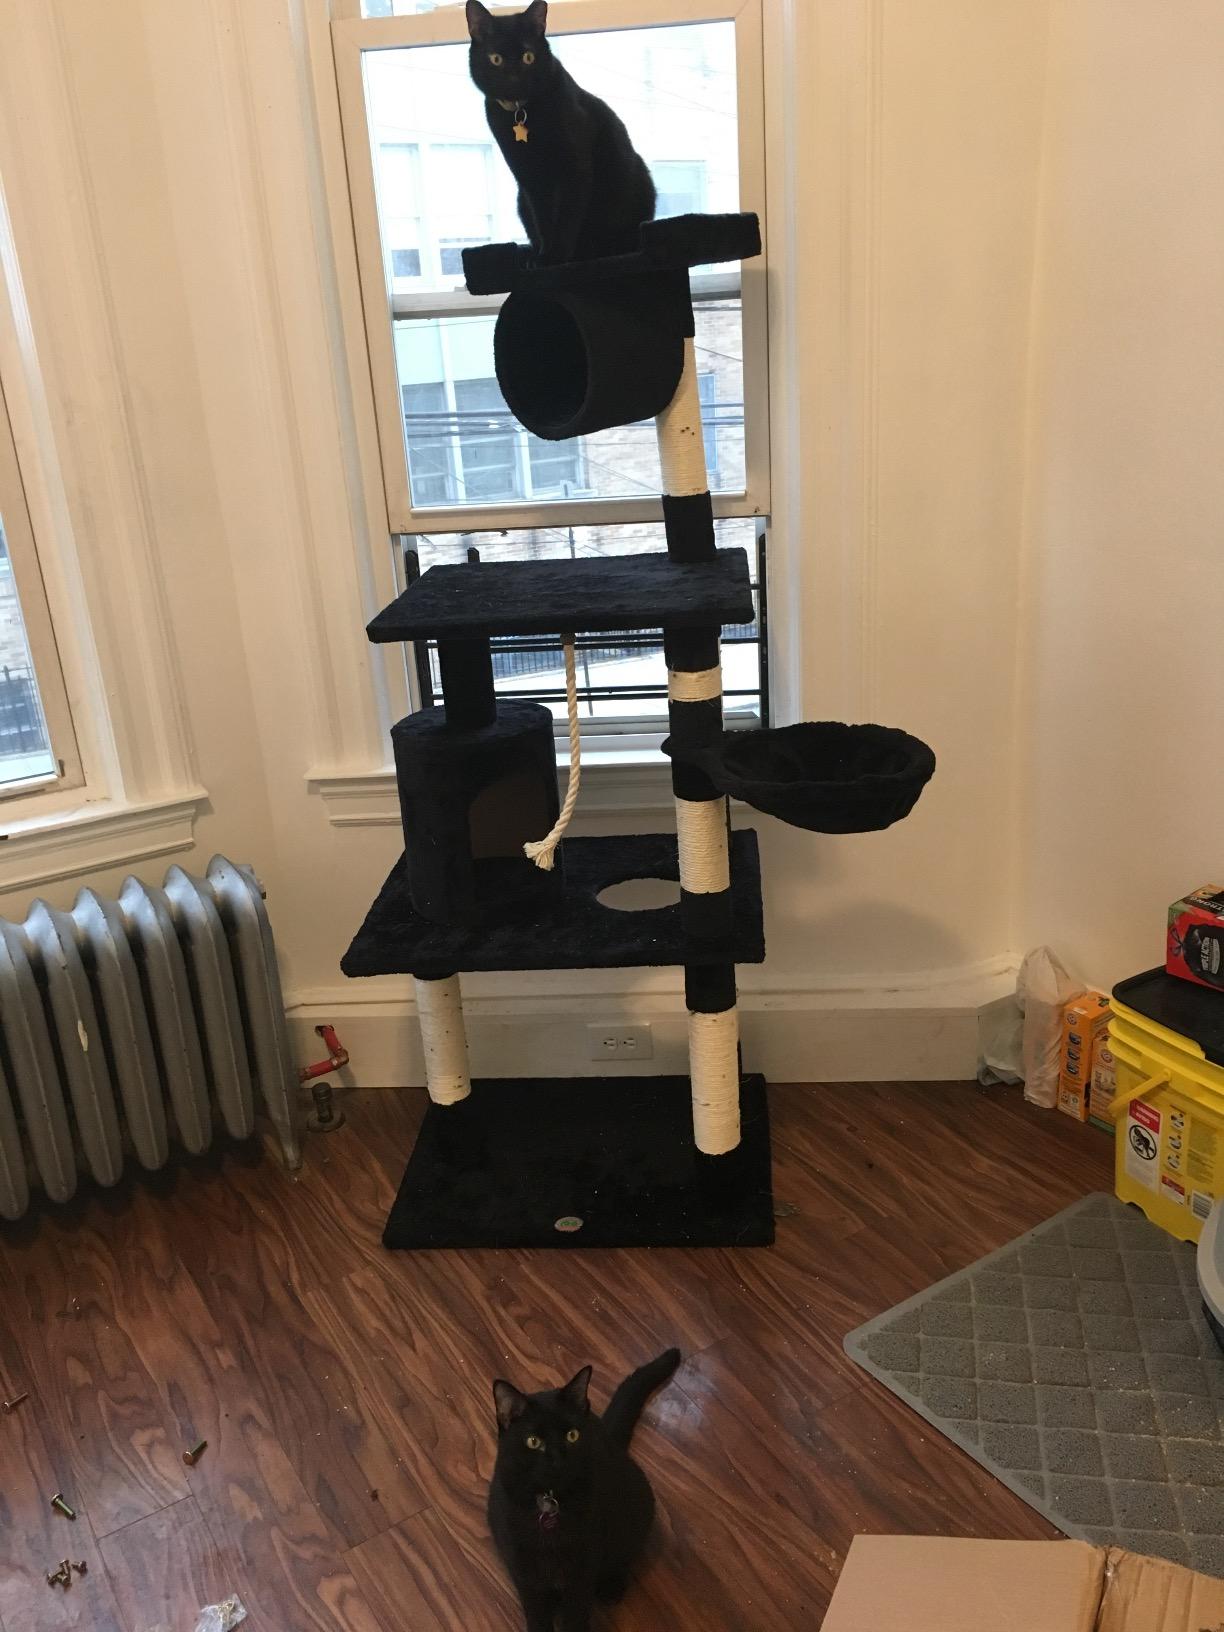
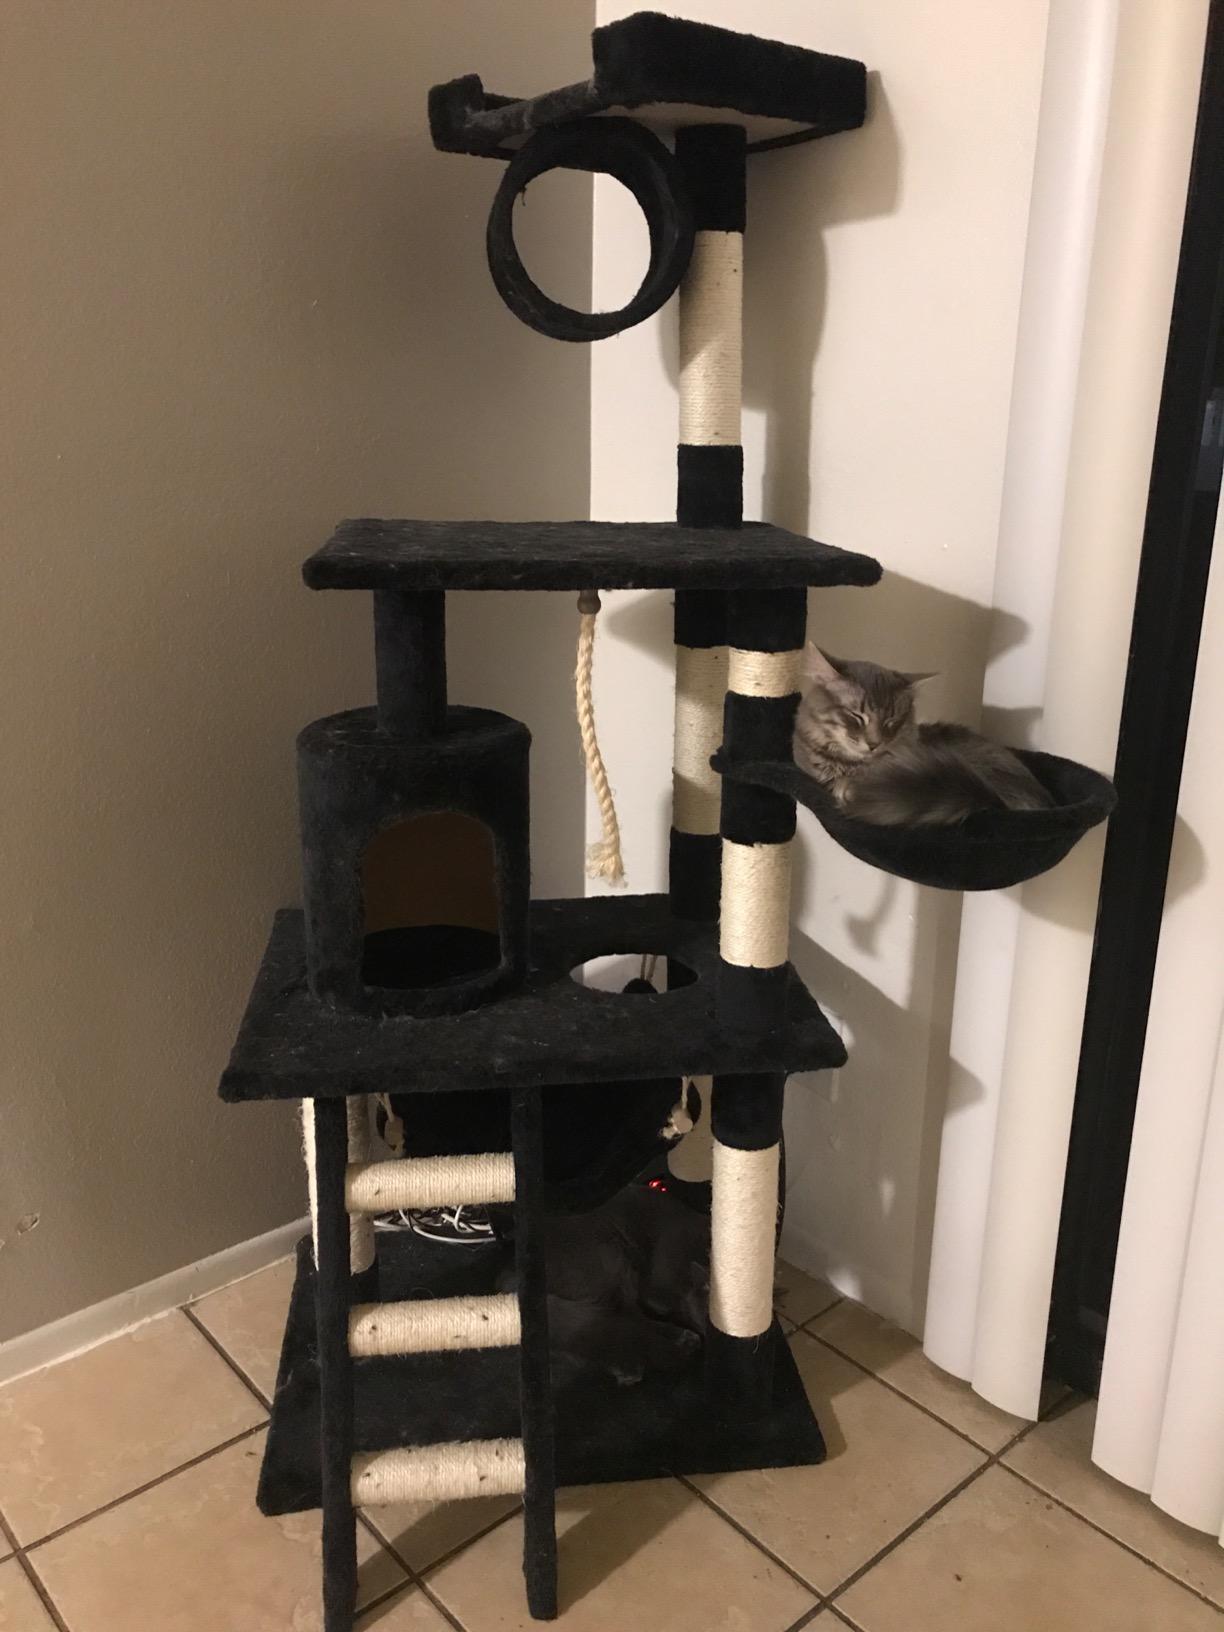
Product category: items_cat tree
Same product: yes